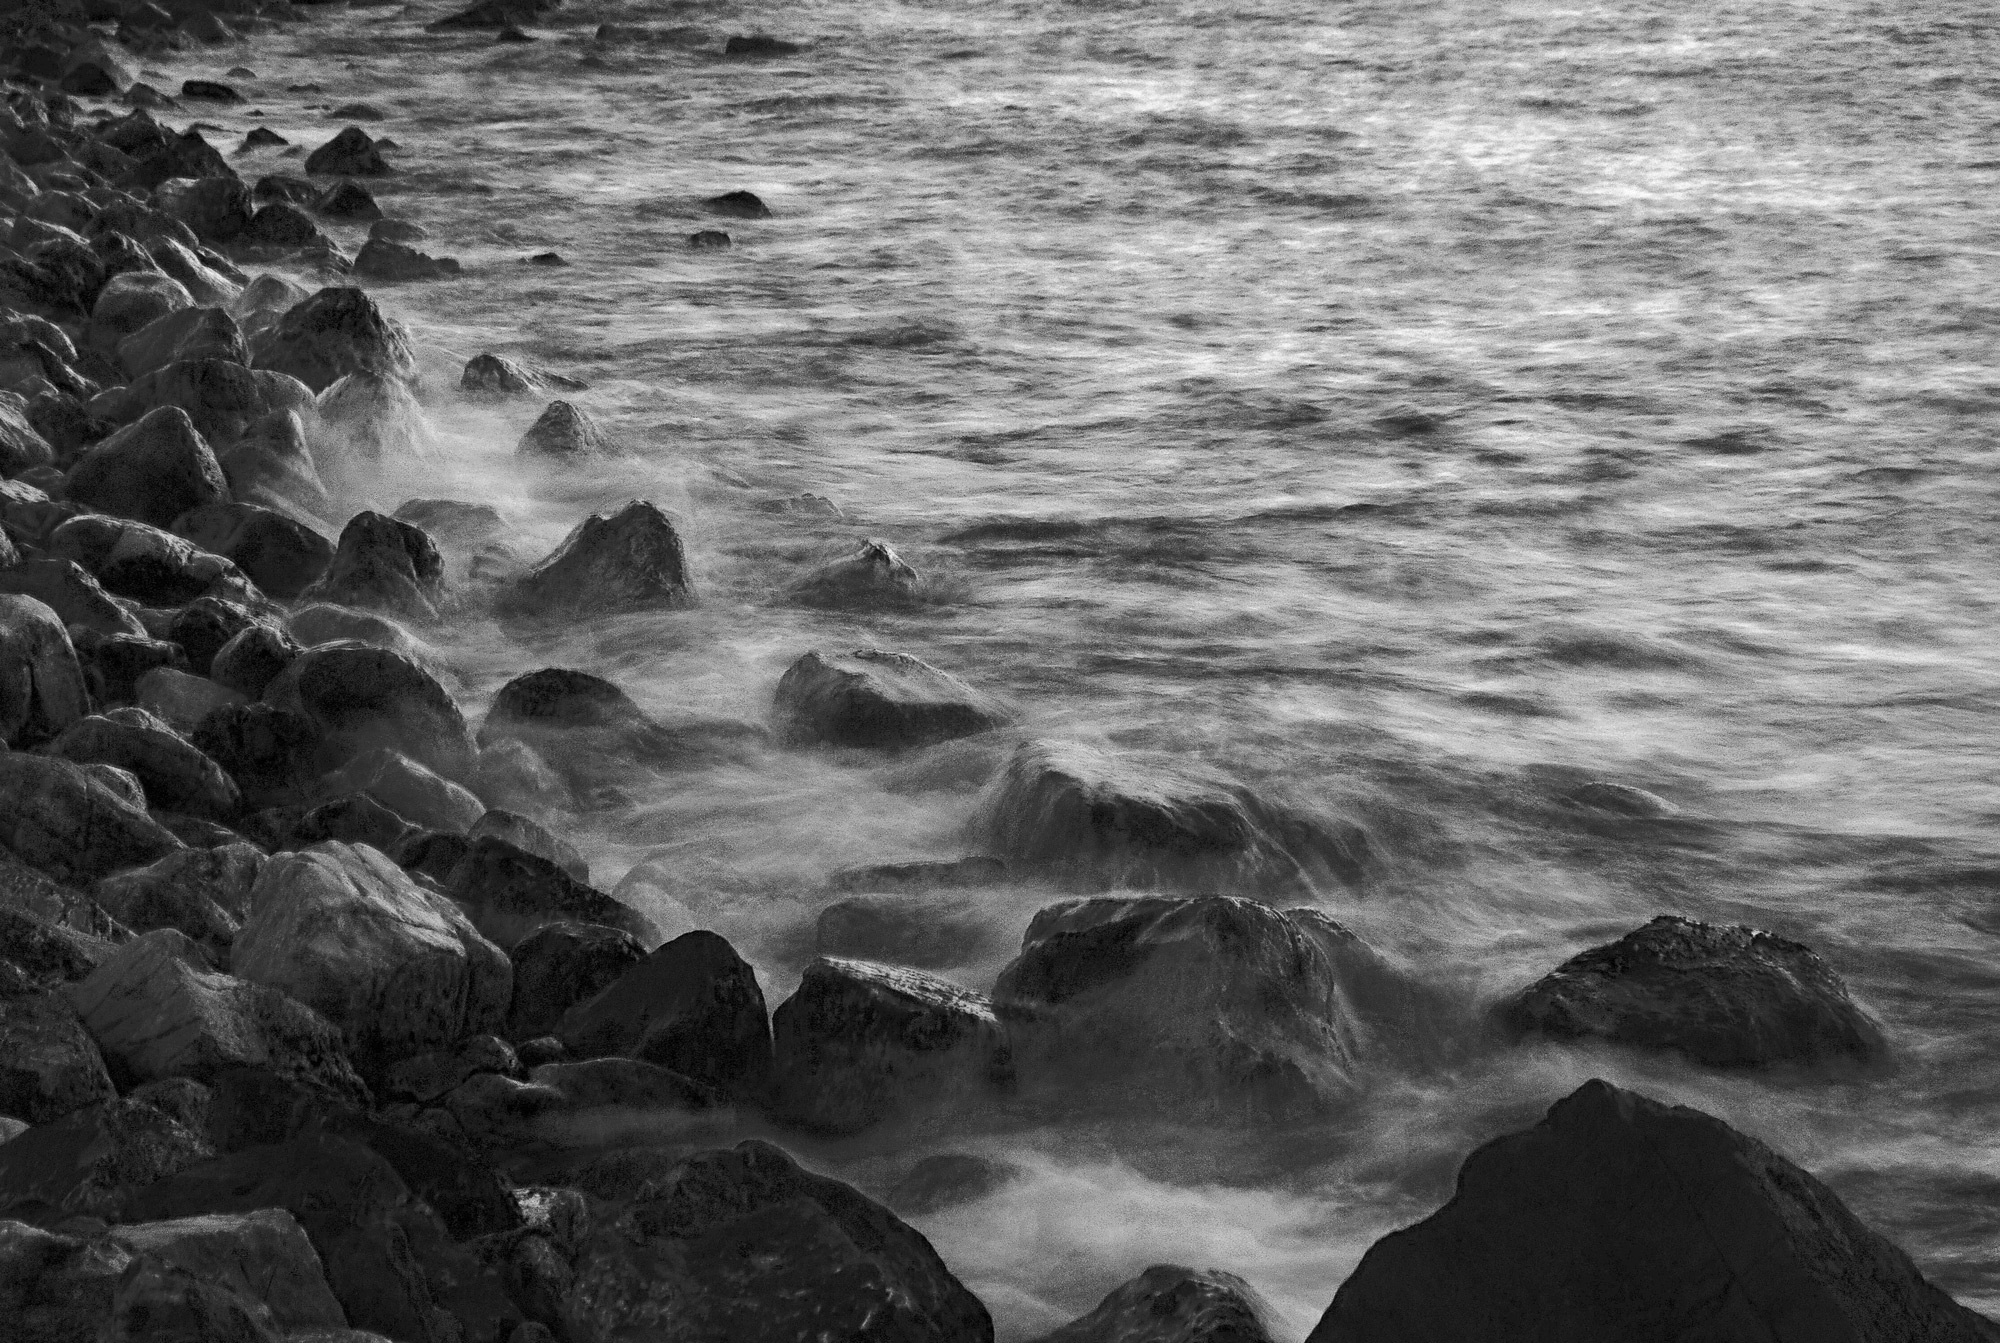
sea, coast, water, nature, rock, ocean, horizon, black and white, shore, wave, seascape, darkness, black, monochrome, material, long exposure, body of water, stones, sea stones, monochrome photography, atmospheric phenomenon, wind wave